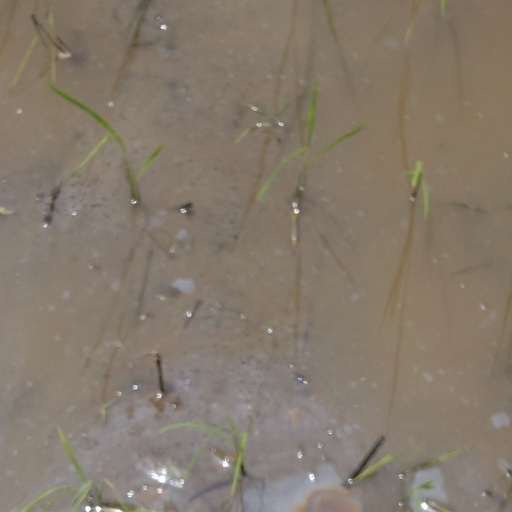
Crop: rice